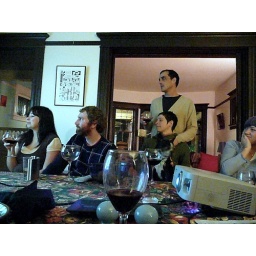
liz and bryce's friends brought over their computer and projector, so we watched it all big screen and streaming from msnbc.com